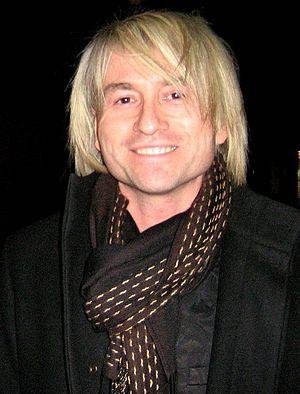
Piotr Rubik, né le 3 septembre 1968 à Varsovie est un compositeur, chef d'orchestre et violoncelliste polonais. Il est également producteur et animateur de télévision.